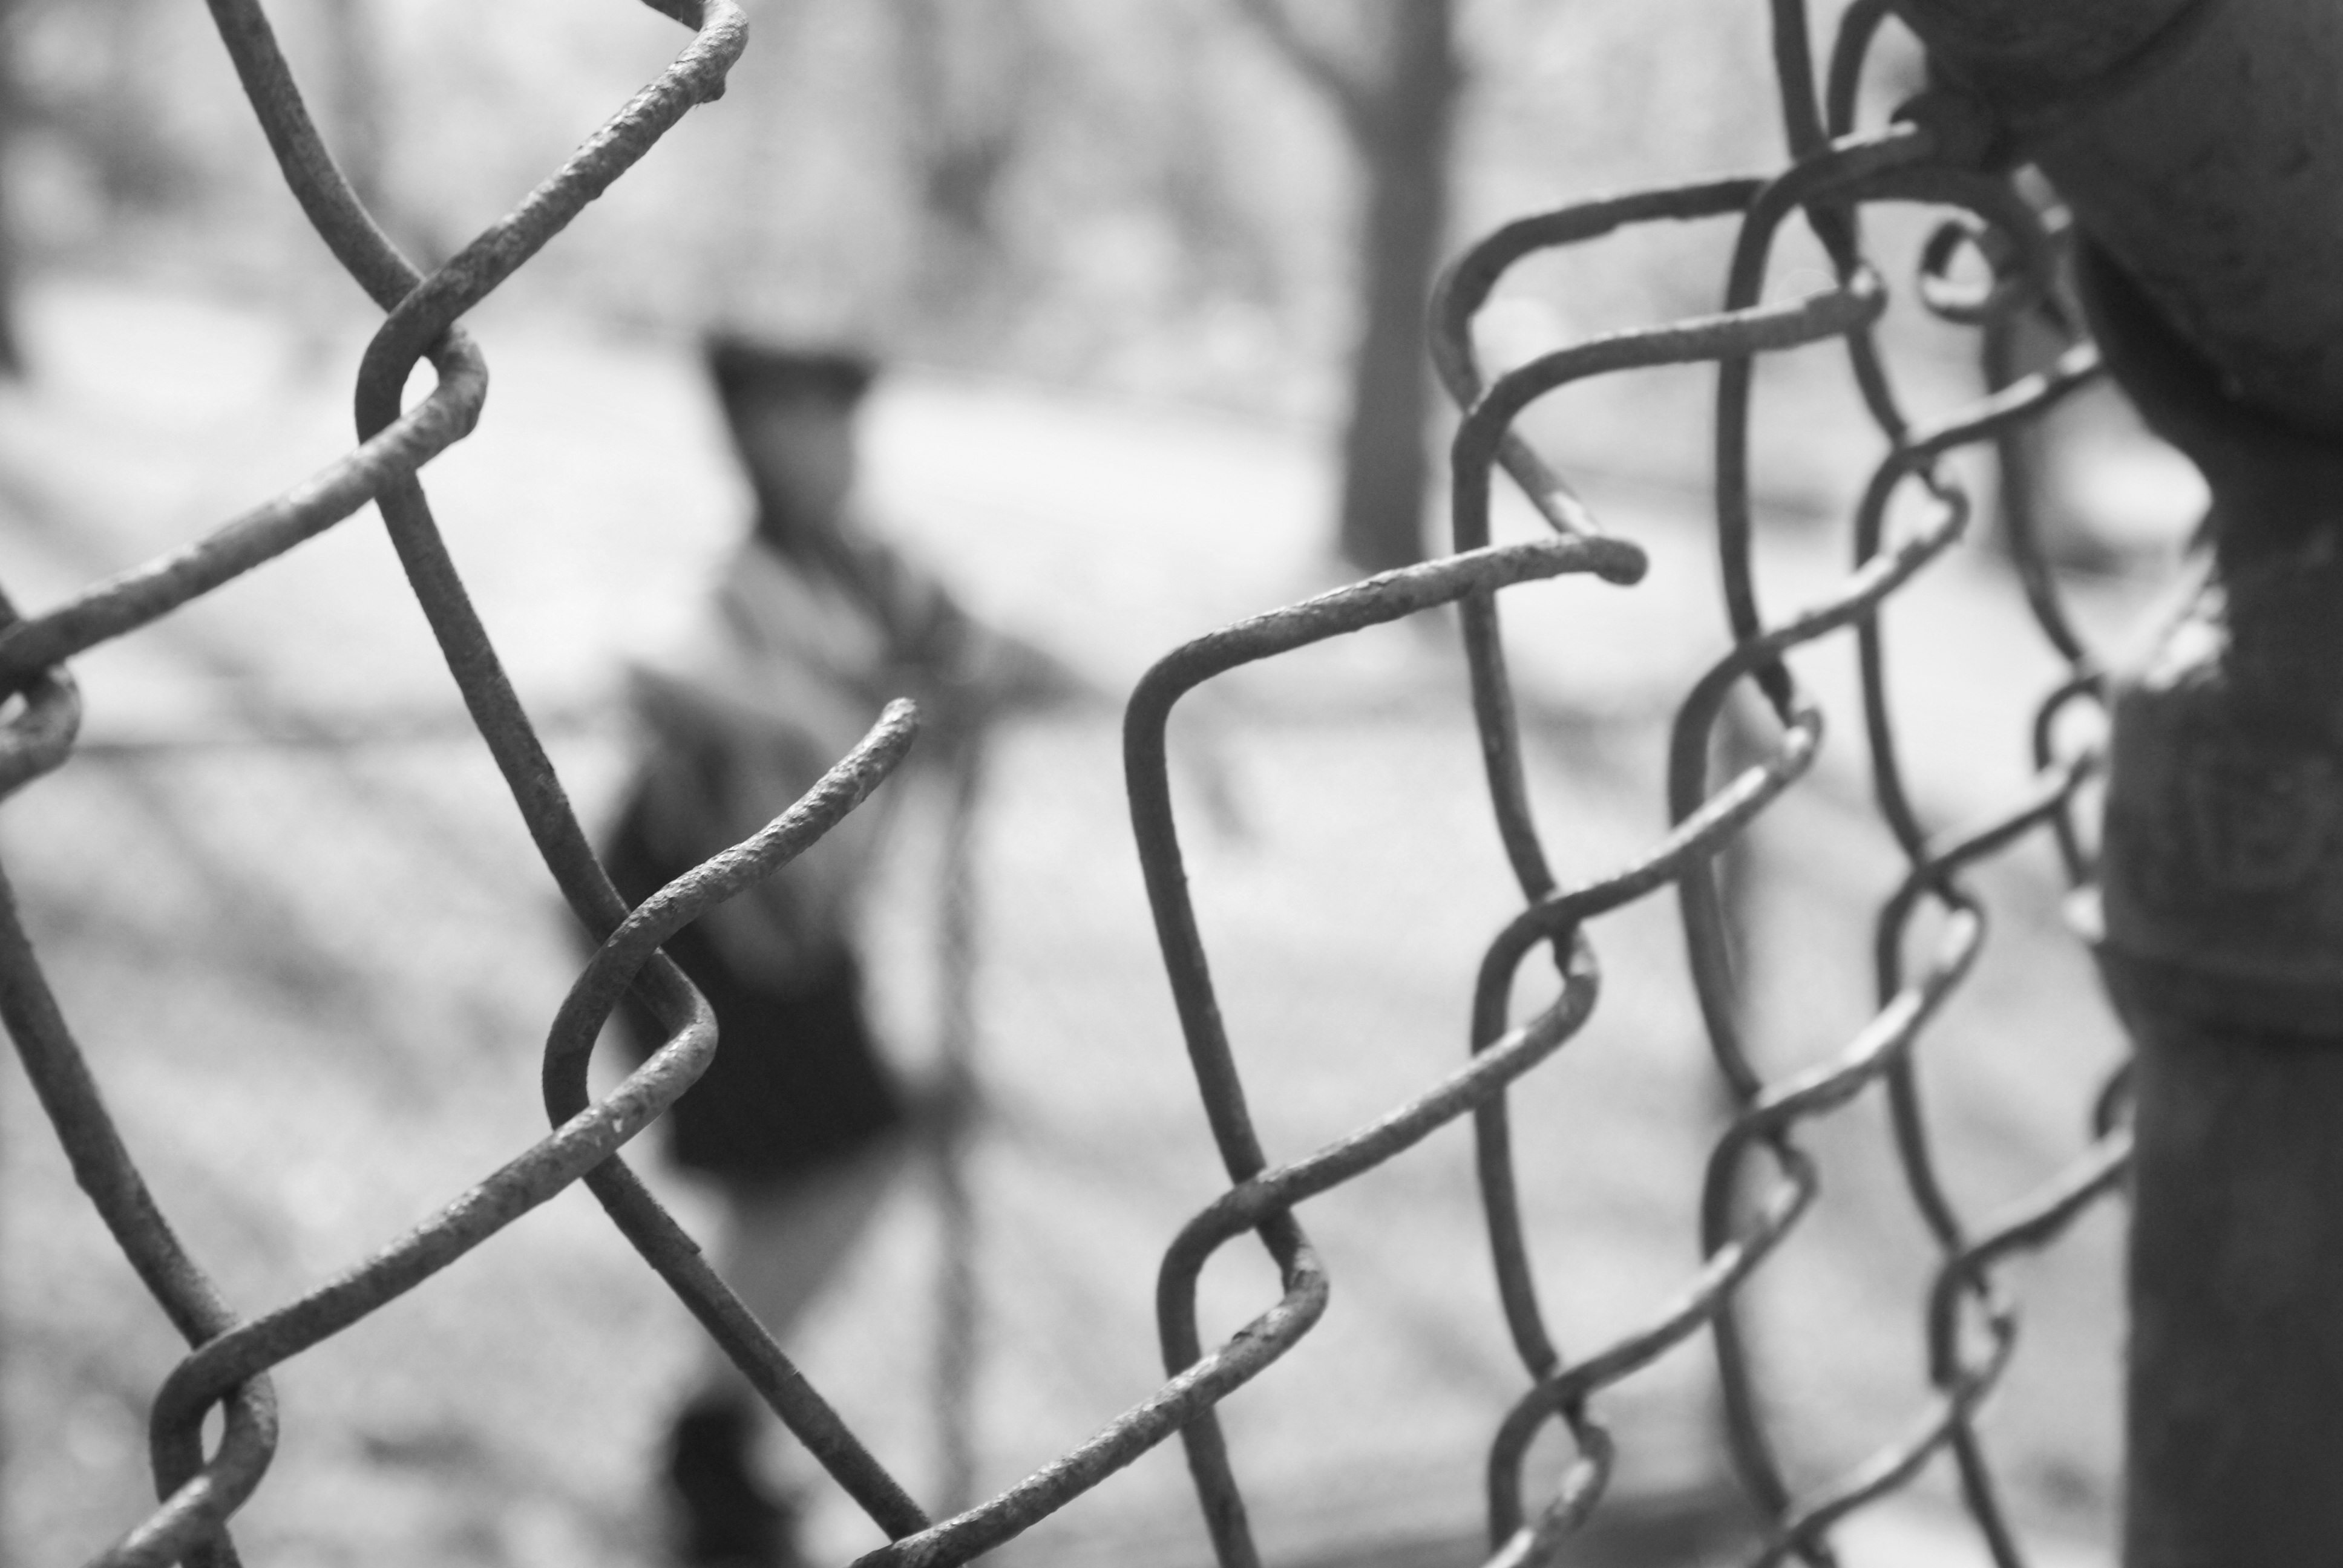
landscape, outdoor, branch, snow, winter, light, fence, barbed wire, black and white, woman, white, photography, sunlight, leaf, city, urban, line, spring, park, weather, broken, black, monochrome, lonely, gate, season, twig, close up, intervention, emotion, gritty, freezing, hip hop, monochrome photography, wire fencing, home fencing